Locket (film)

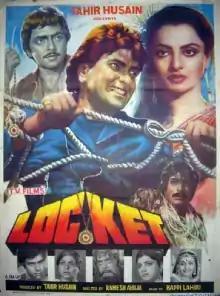
Theatrical release poster

Locket is a 1986 Indian Hindi-language action film, produced by Tahir Hussain on T.V. Films banner and directed by Ramesh Ahuja. Starring Jeetendra, Rekha, Vinod Mehra and music composed by Bappi Lahiri.